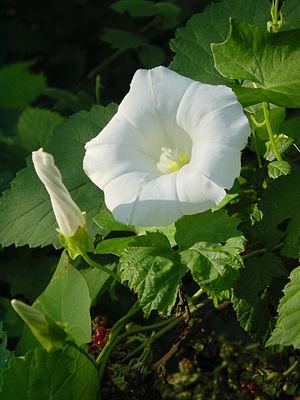
Trois fleurs de liseron à différentes étapes de l'éclosion. Photo prise dans des sous-bois près d'Albertville dans les Alpes françaises.